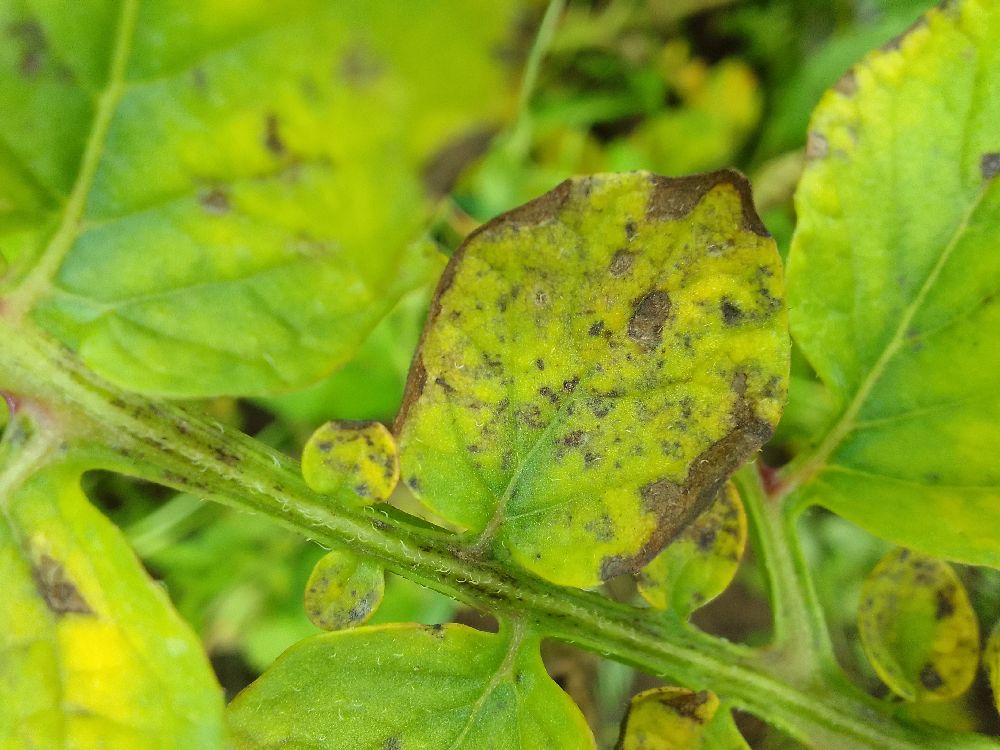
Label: Early blight